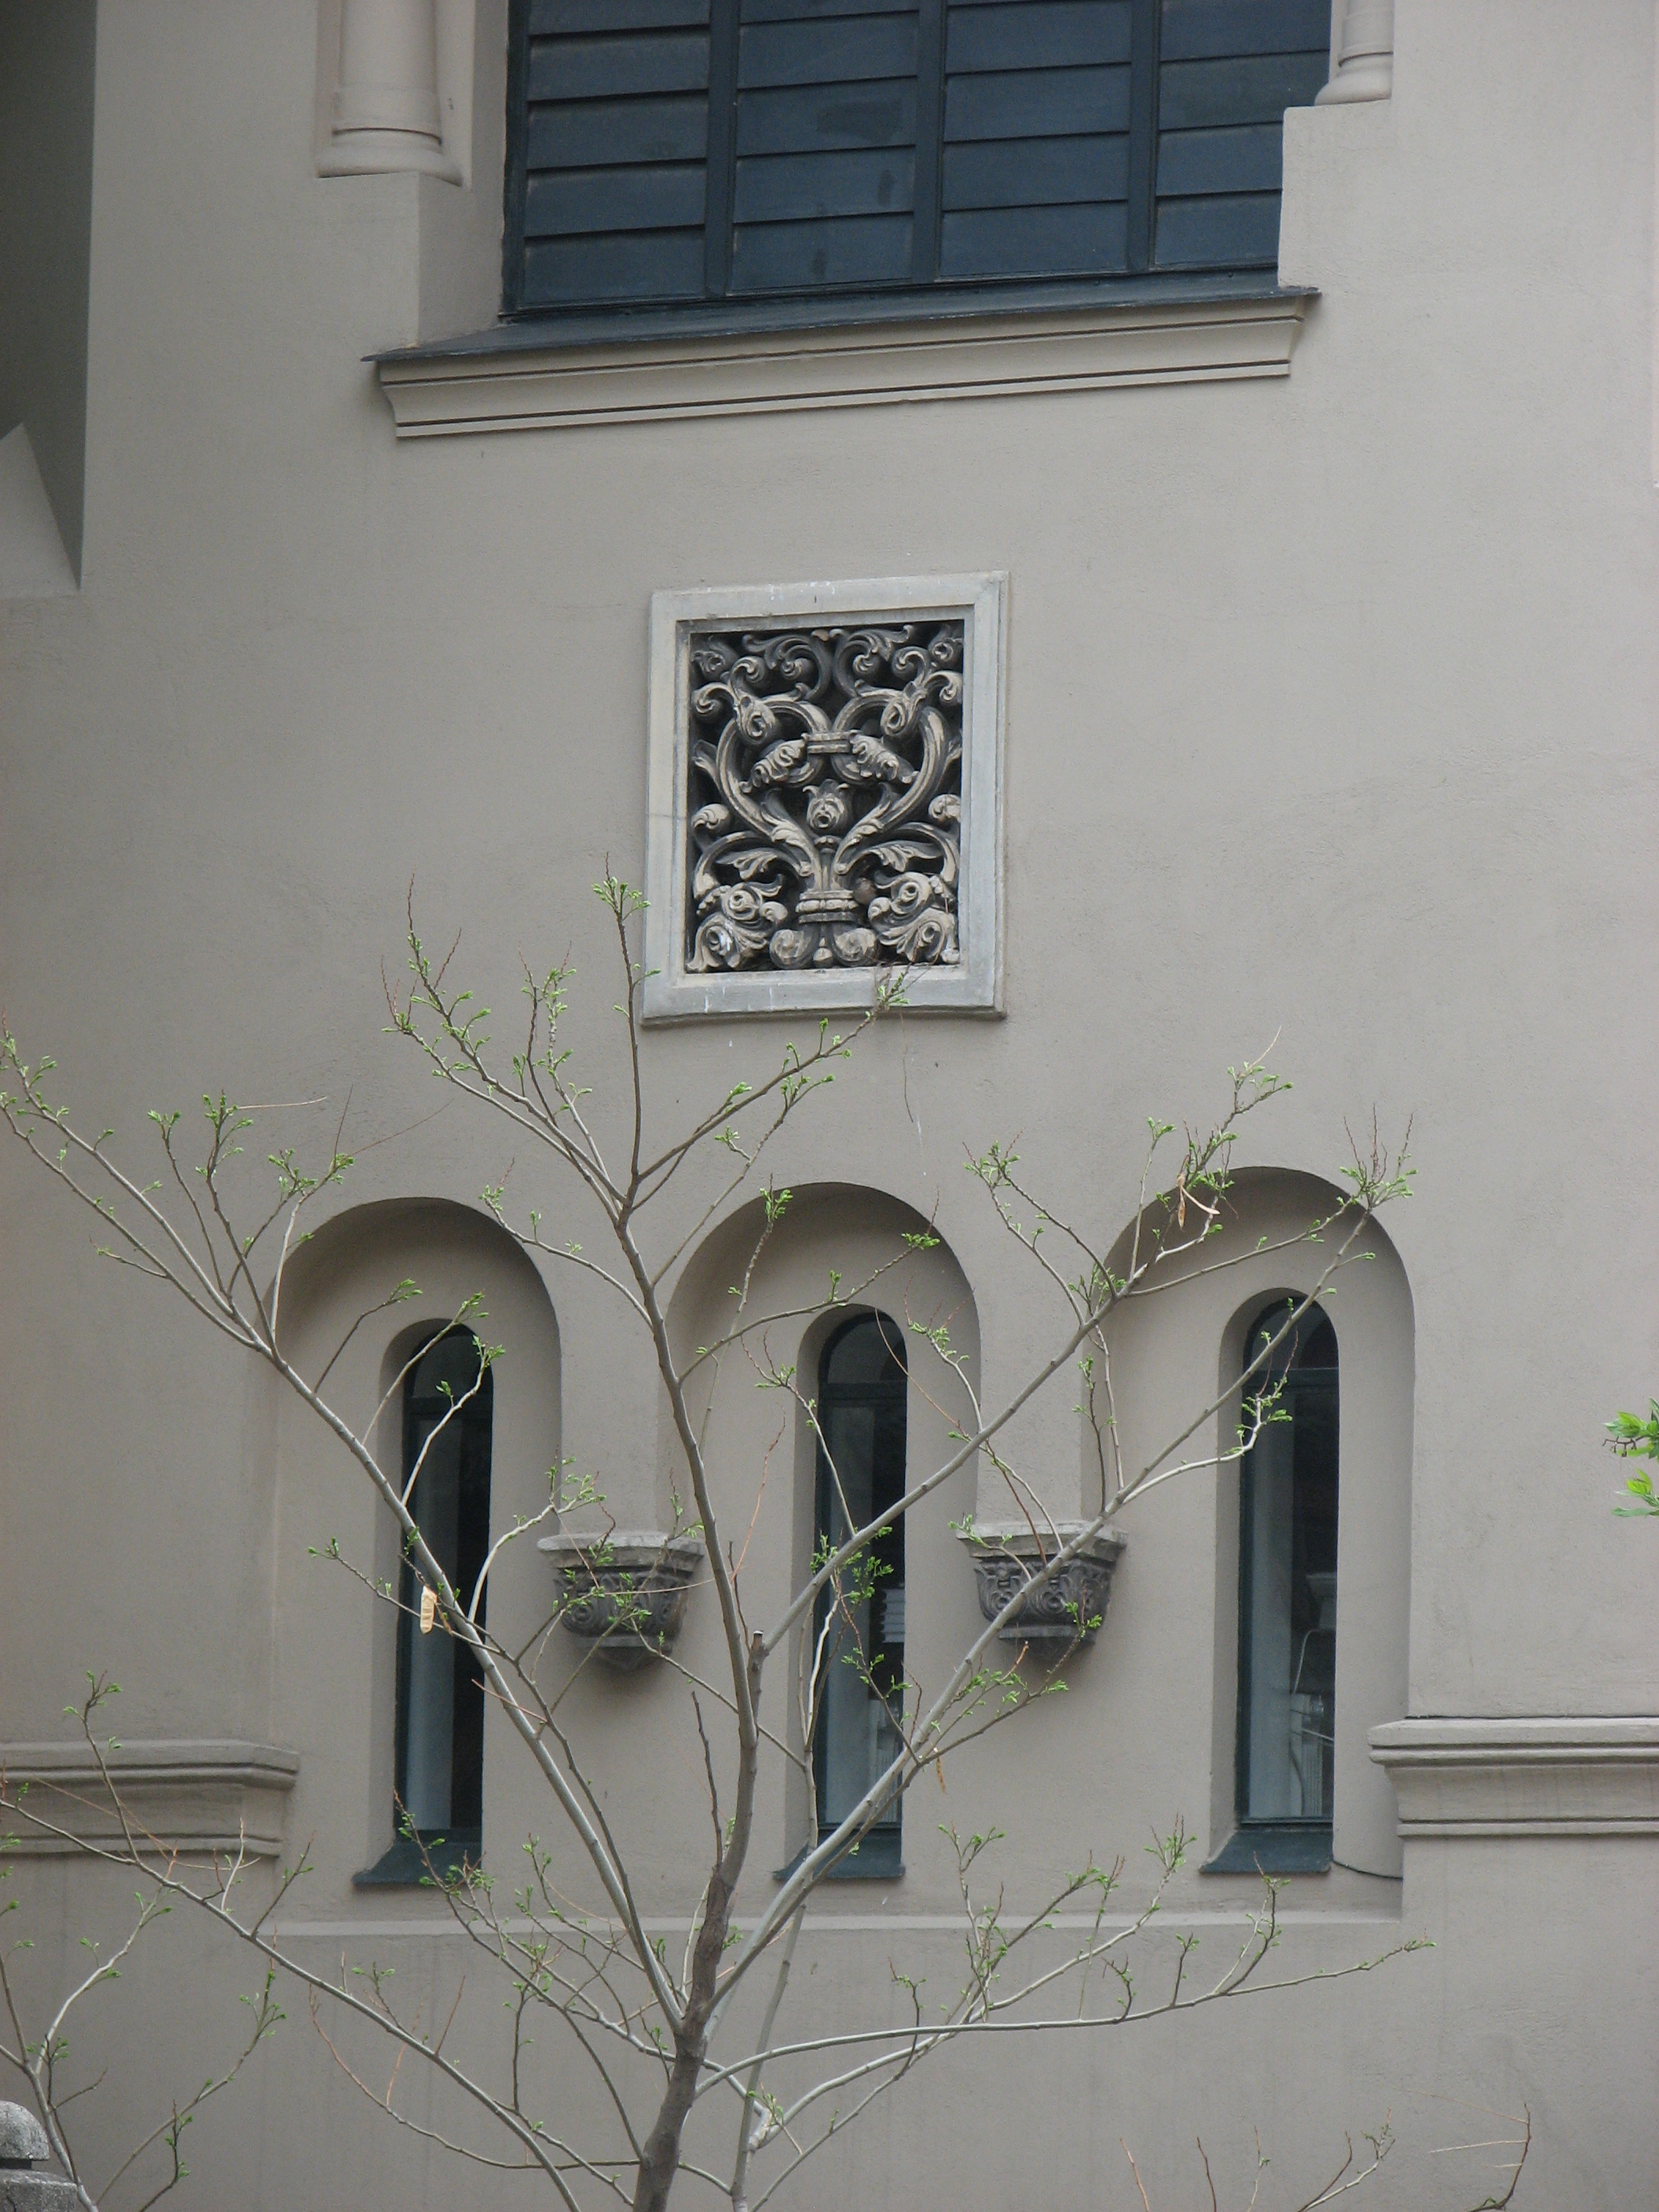
architecture, photography, house, window, glass, building, home, wall, photo, balcony, europe, arch, ceiling, religion, facade, church, room, christian, lighting, interior design, handrail, photos, religious, free, de, monastery, churches, fotografie, christianity, romana, iron, orthodox, eastern, romania, bucharest, convent, bor, plaster, biserica, arhitectura, orthodoxy, romanian, ortodoxa, ortodox, manastire, ortodoxia, ortodoxie, ecclesiastical, bisericeasc, cladire, edificiu, bucuresti, stavro, stavropoleos, cre tinism, cre tin, baluster